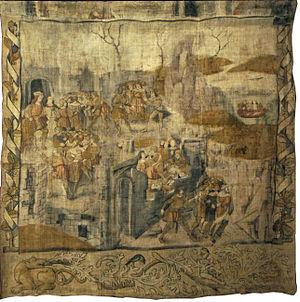
Hospices_de_Reims_les_juifs_enchainés_et_vendus. Peinture sur toile par un anonyme rémois.
L’histoire des Juifs en France, ou sur le territoire lui correspondant actuellement, semble remonter au Iᵉʳ siècle et se poursuit jusqu’à nos jours, ce qui en fait l’une des plus anciennes présences juives d’Europe occidentale.